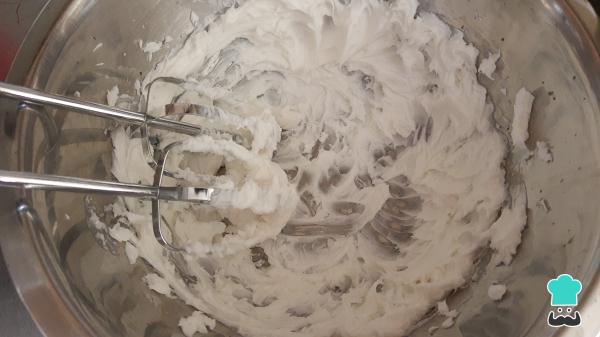
Prepara la masa de los tamales de gansito. Primero, bate la manteca vegetal manualmente o con una batidora eléctrica hasta que se esponje o se creme. Lo que buscamos es que la manteca se suavice y quede con una textura cremosa para que se pueda integrar fácilmente con el resto de los ingredientes.Truco: utiliza la manteca a temperatura ambiente.